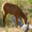
Label: deer